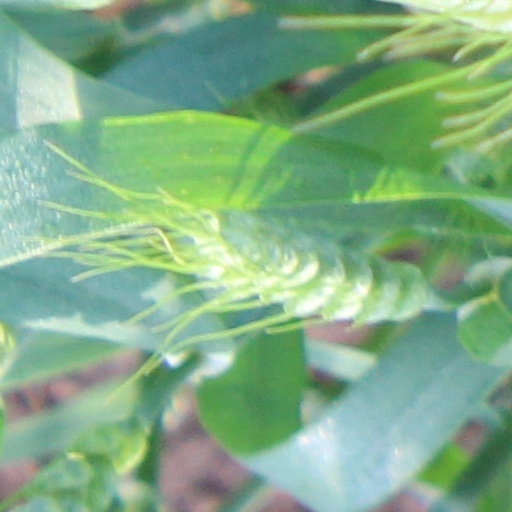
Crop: wheat